Sinbad the Sailor

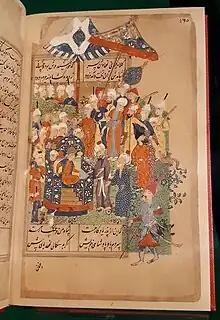
South Indian "Sindbad-namah", 16th Century

The Sinbad cycle is set in the reign of the Abbasid Caliph Harun al-Rashid (786–809). The Sinbad tales are included in the first European translation of the Nights, Antoine Galland's "Les mille et une nuits, contes arabes traduits en français", an English edition of which appeared in 1711 as "The new Arabian winter nights entertainments" and went through numerous editions throughout the 18th century.